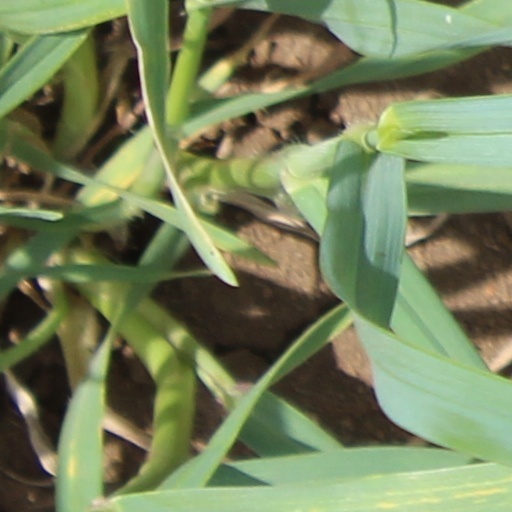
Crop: wheat